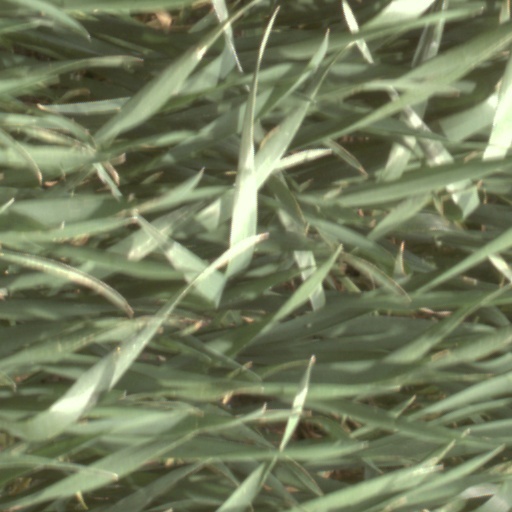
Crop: wheat